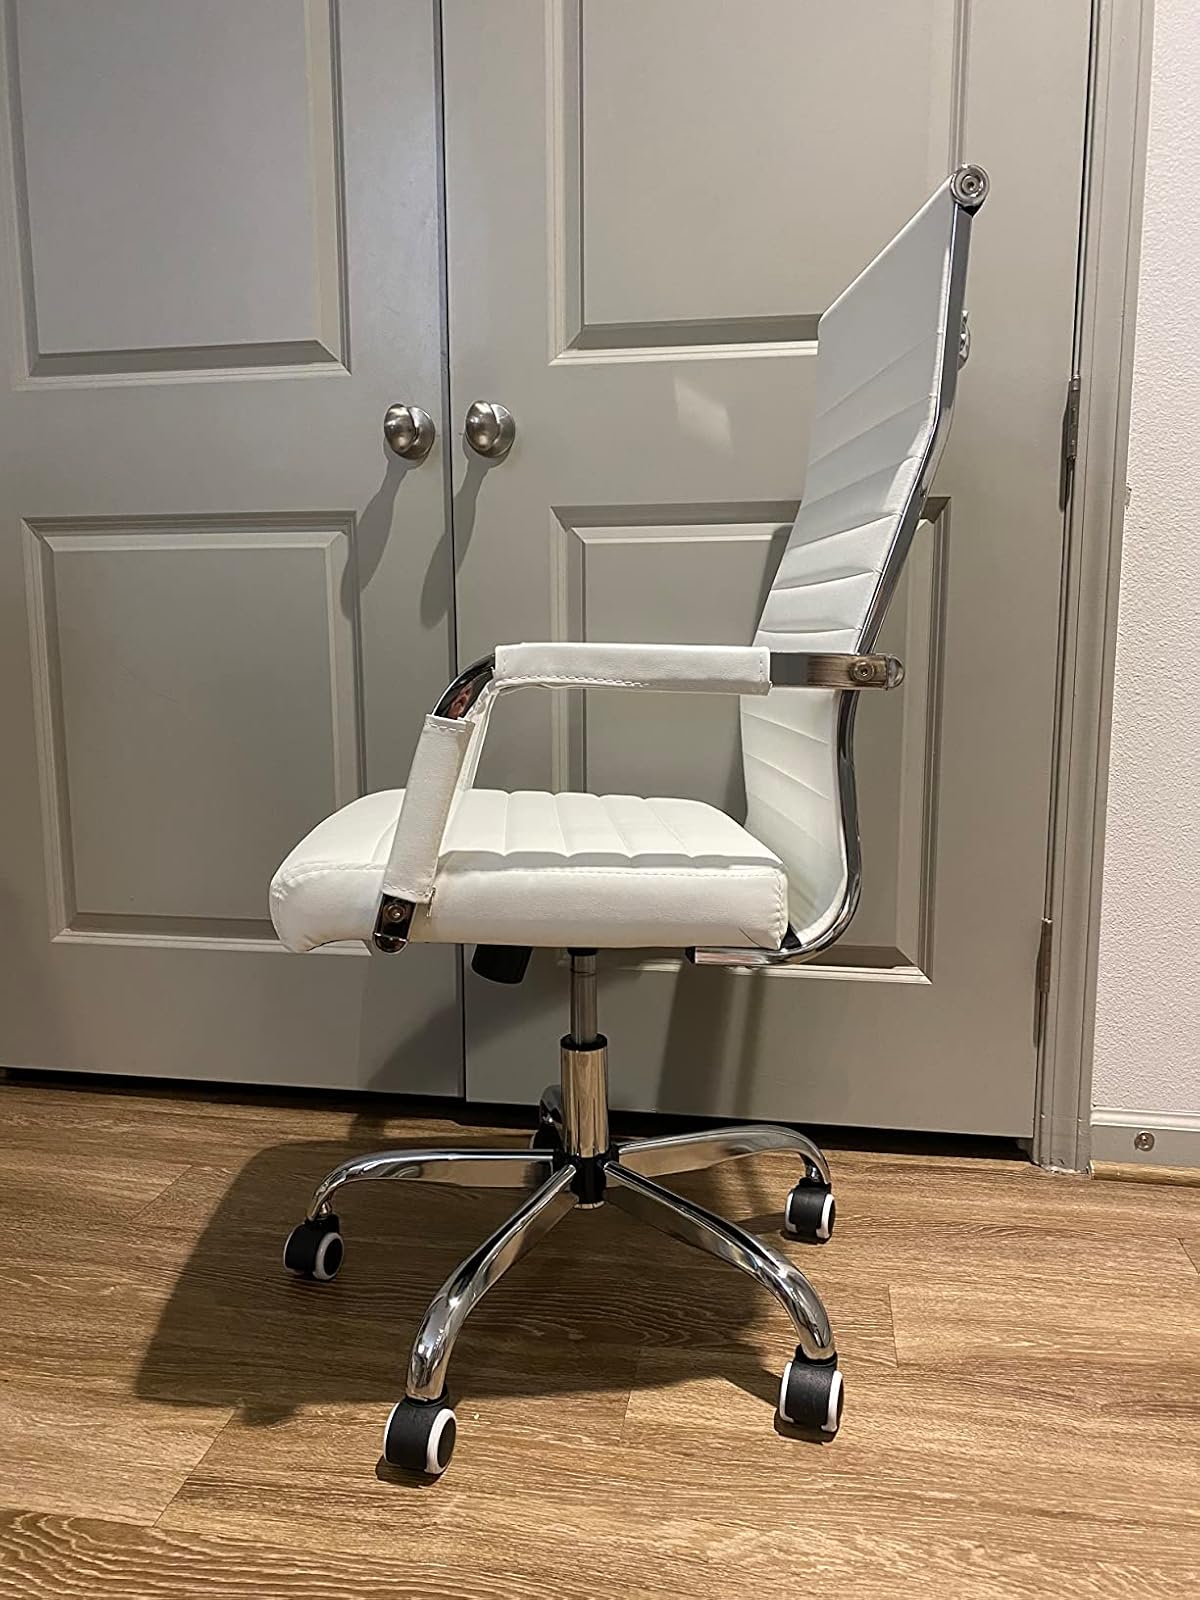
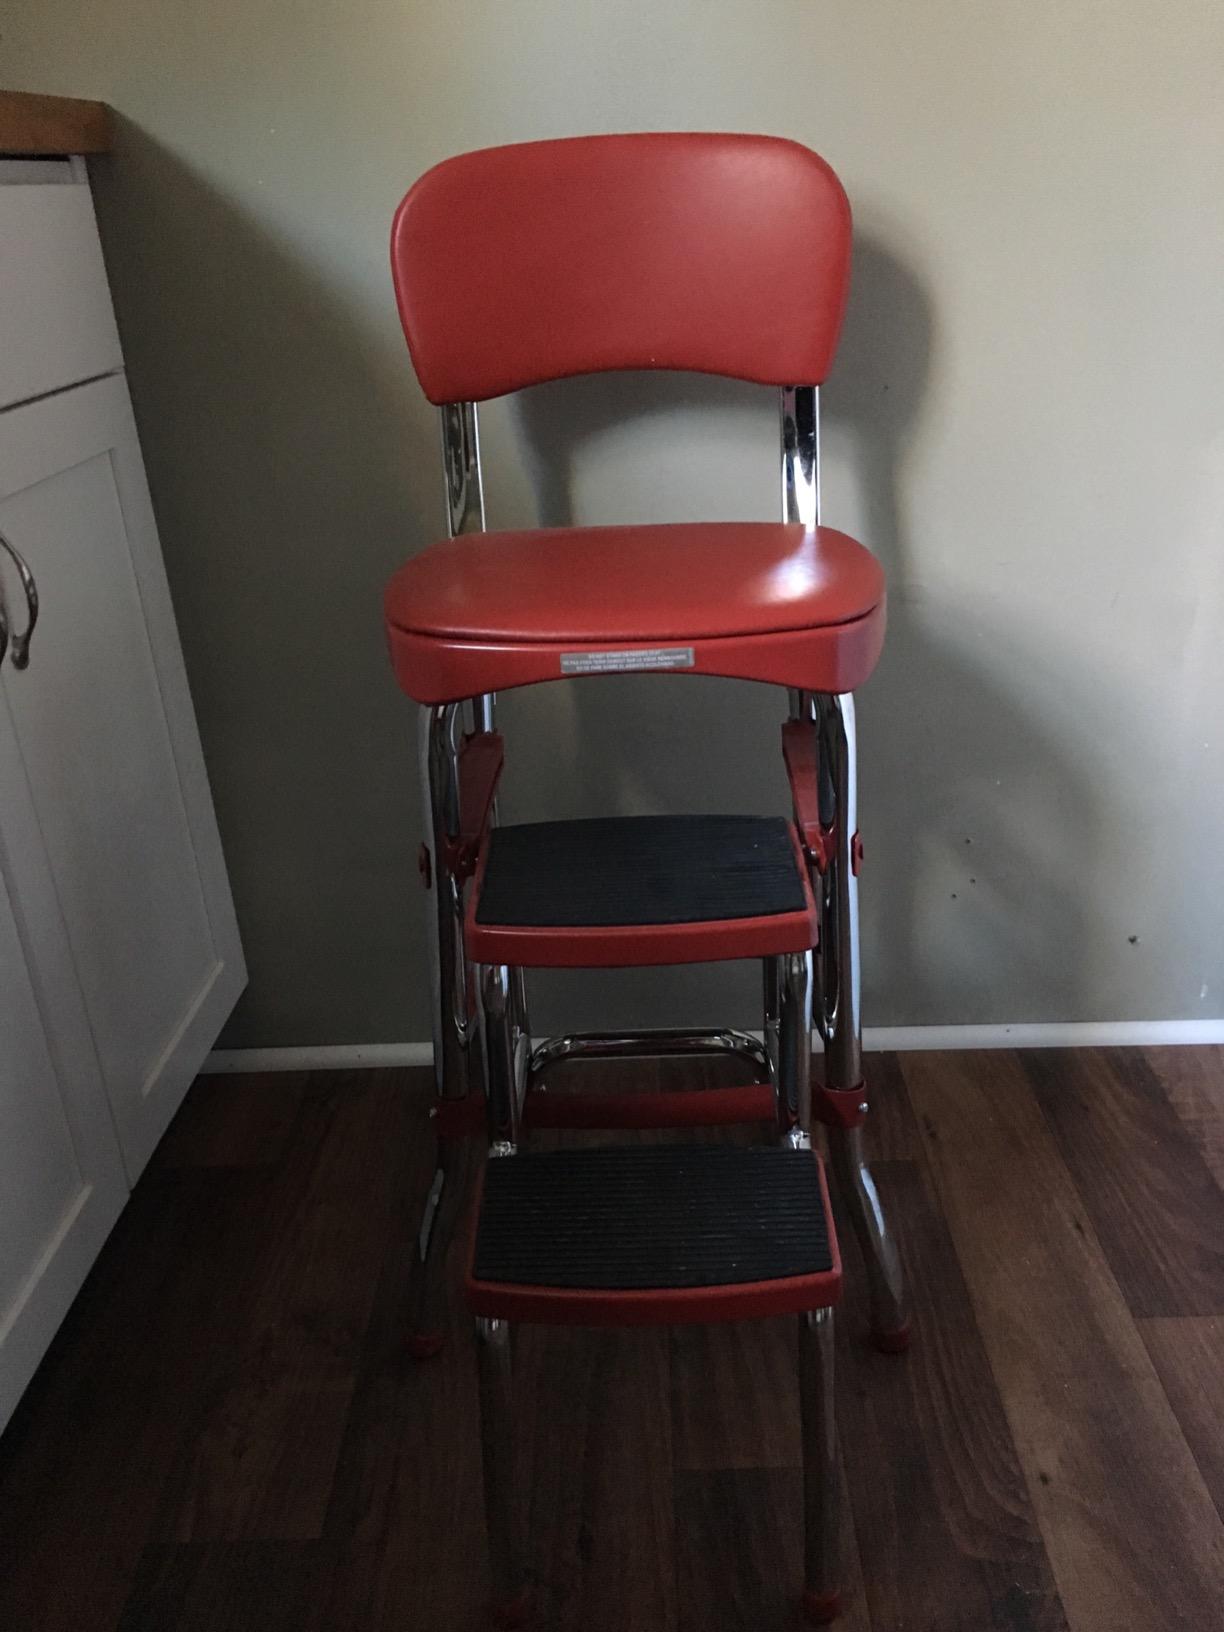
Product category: items_chair
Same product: no